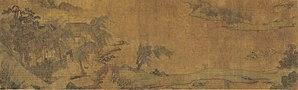
Les dynasties du Nord et du Sud, en Chine, ont succédé durant la première moitié du Vᵉ siècle aux Seize Royaumes du Nord et à la dynastie Jin du Sud pour prendre fin en 589, avec la réunification par la dynastie Sui leur succédant. Durant cette période de quasiment deux siècles, les dynasties du Nord et du Sud furent constituées de neuf dynasties principales, cinq au Nord et quatre au Sud.